Hermsdorfer Kreuz

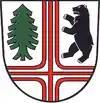
The interchange features in the coat of arms of Hermsdorf

In 1989 approximately 15,000 vehicles passed the interchange on a daily basis. After the German reunification, traffic grew to approximately 45,000 vehicles per day.